Appellate procedure in the United States

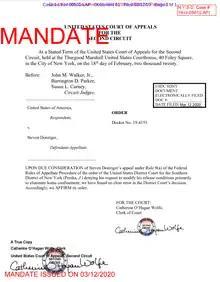
Appellate mandate issued by the United States Court of Appeal for the Second Circuit affirming an order of the United States District Court for the Southern District of New York in Steven Donziger's criminal contempt case

Generally speaking the appellate court examines the record of evidence presented in the trial court and the law that the lower court applied and decides whether that decision was legally sound or not. The appellate court will typically be deferential to the lower court's findings of fact (such as whether a defendant committed a particular act), unless clearly erroneous, and so will focus on the court's application of the law to those facts (such as whether the act found by the court to have occurred fits a legal definition at issue).